Daniël van Son

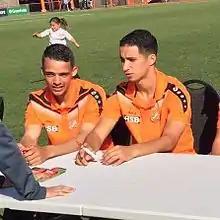
Van Son (left) in 2016 (with Rafik El Hamdi)

Daniël van Son (born 14 February 1994) is a Dutch footballer who plays as a right-back for Ajax Amateurs in the Derde Divisie.